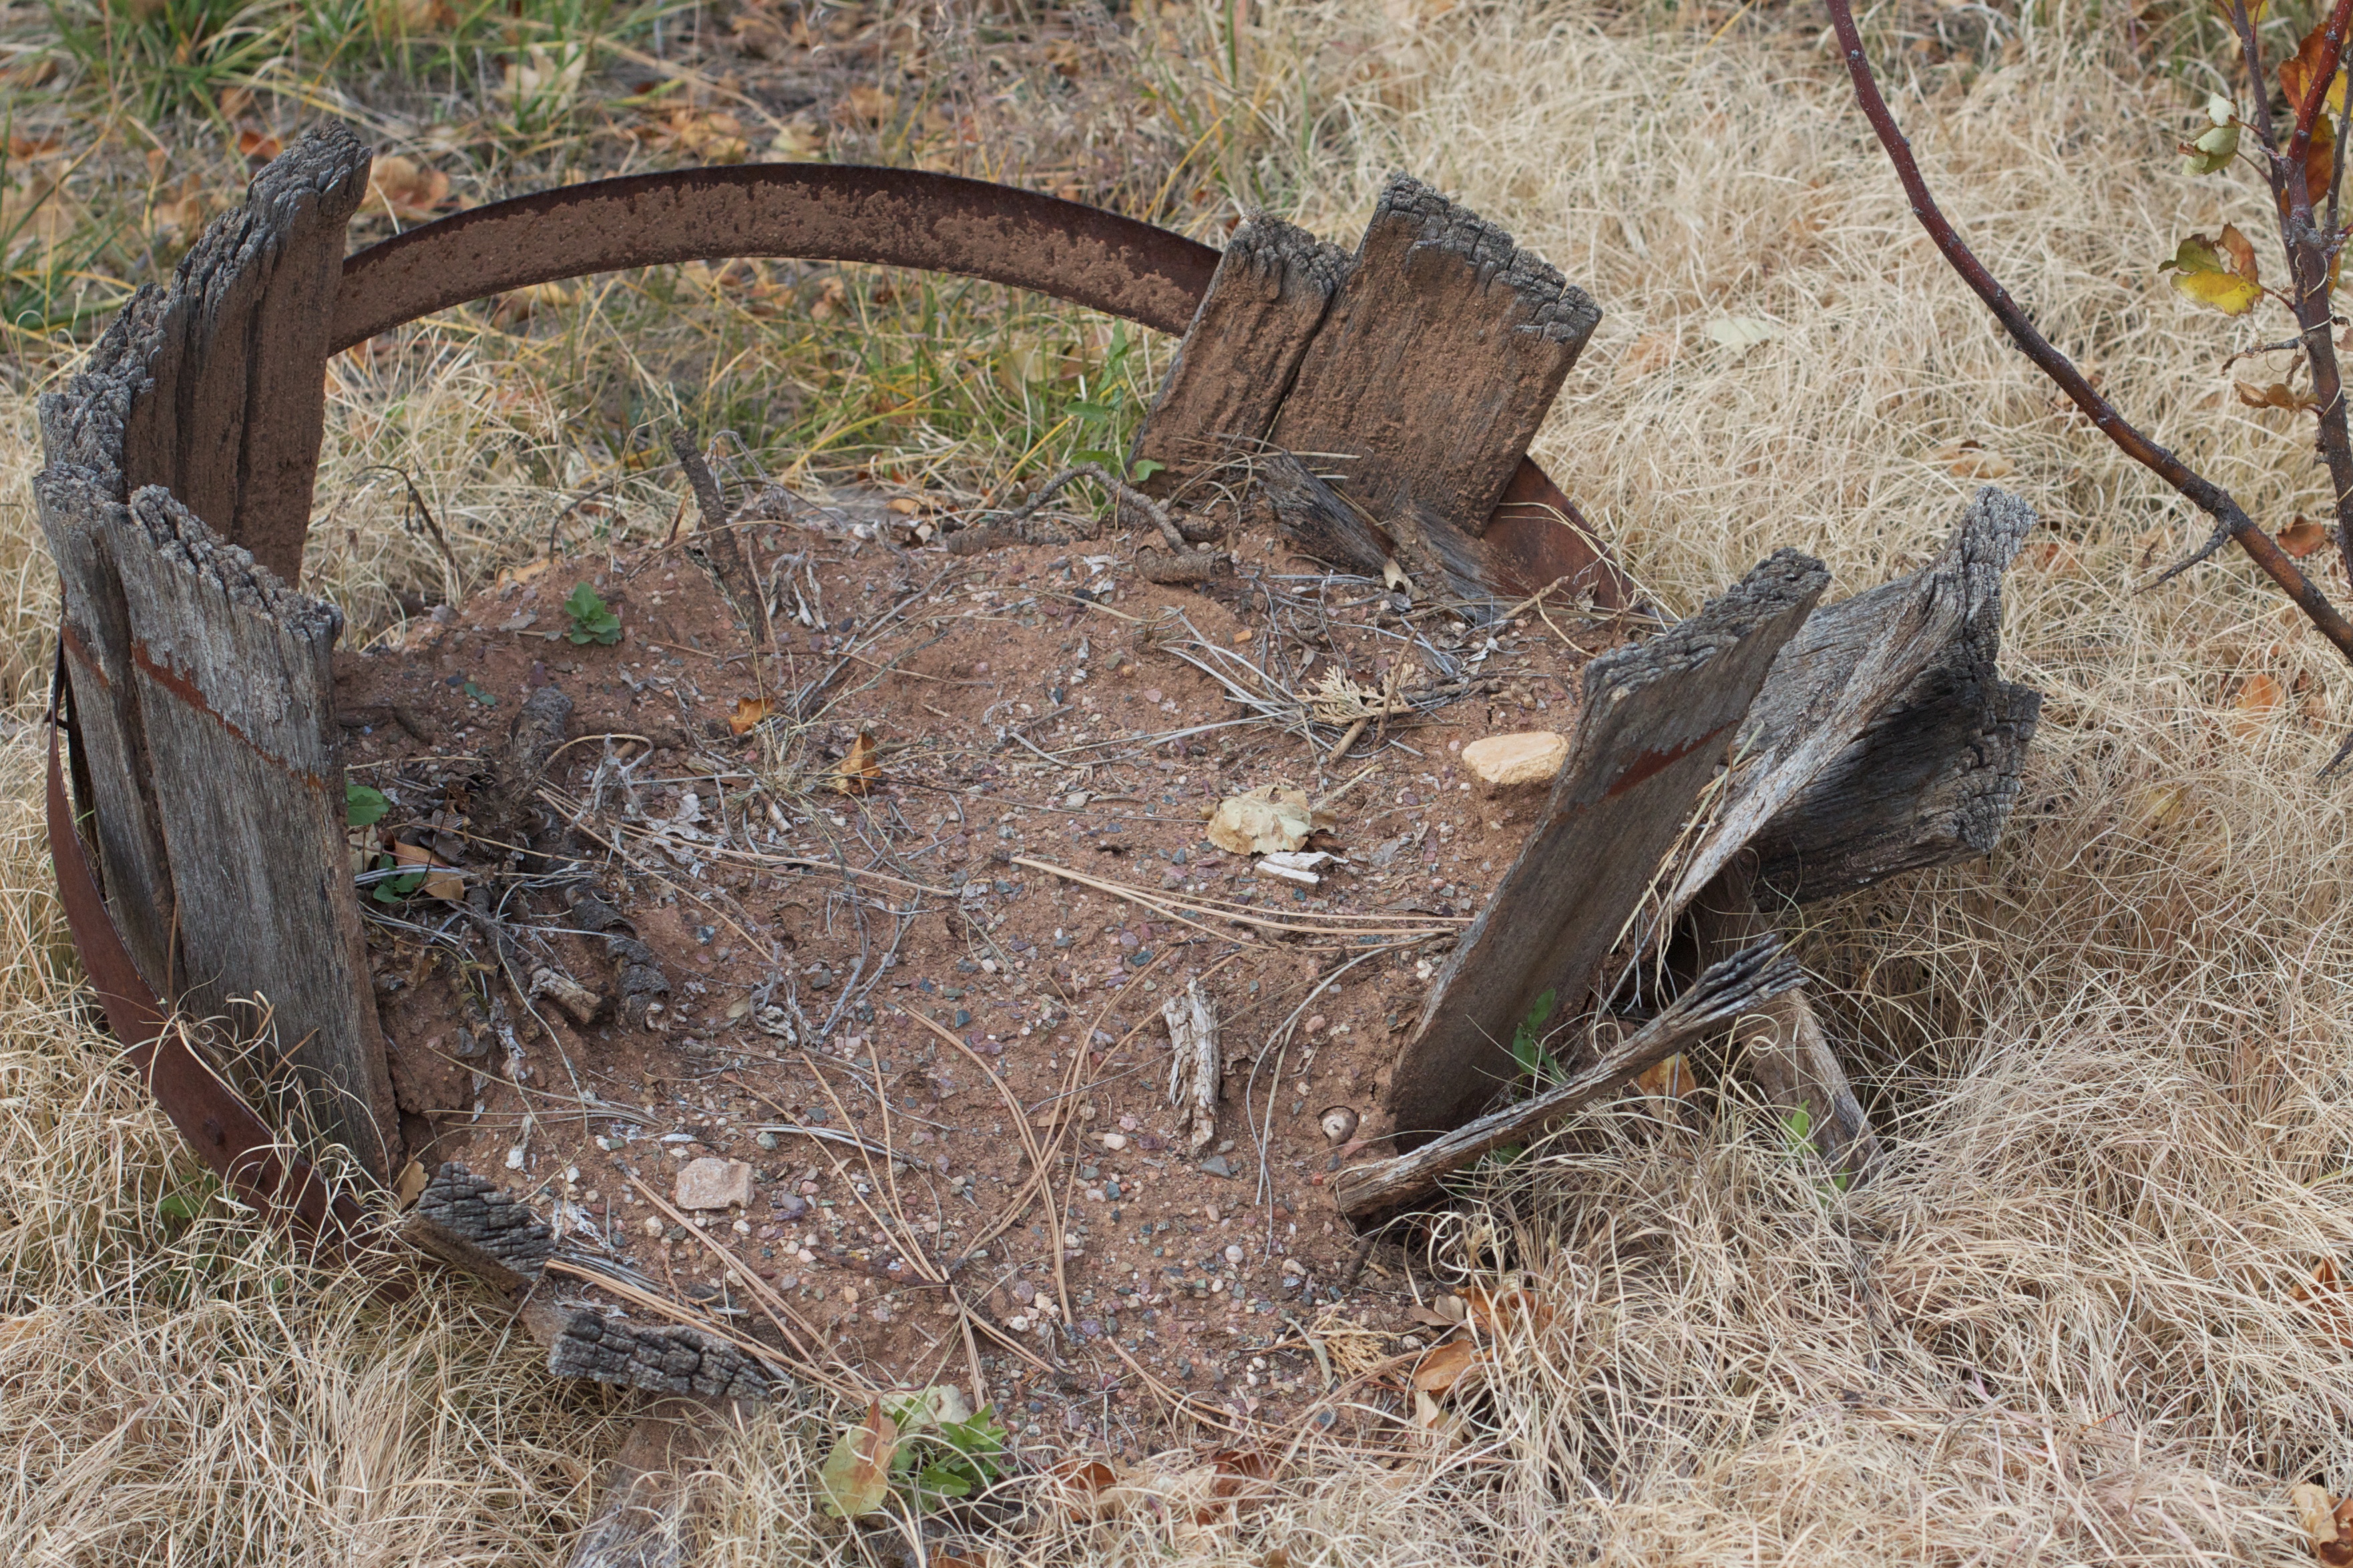
wood, wildlife, fauna